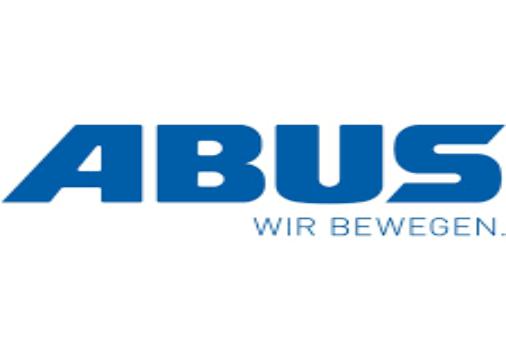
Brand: abus
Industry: Others